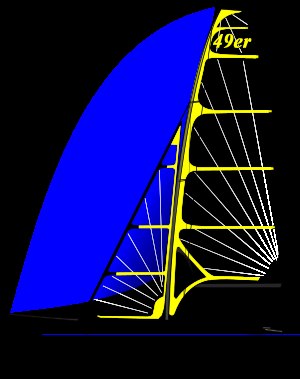
49er
49er
49er er en tomandsjolle og en af de hurtigste blandt dem, der anvendes til sejlsport. Bådtypen har været på det olympiske program siden sommer-OL 2000 i Sydney.